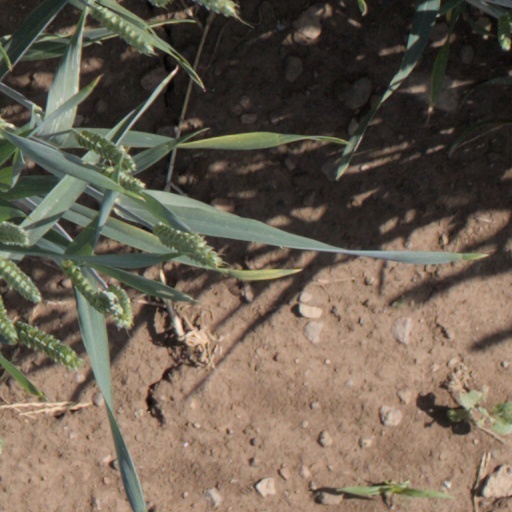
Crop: wheat